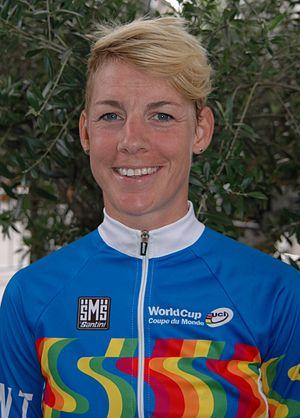
Iris Slappendel, née le 18 février 1985 à Ouderkerk aan den IJssel, est une coureuse cycliste néerlandaise, professionnelle de 2004 à 2016.